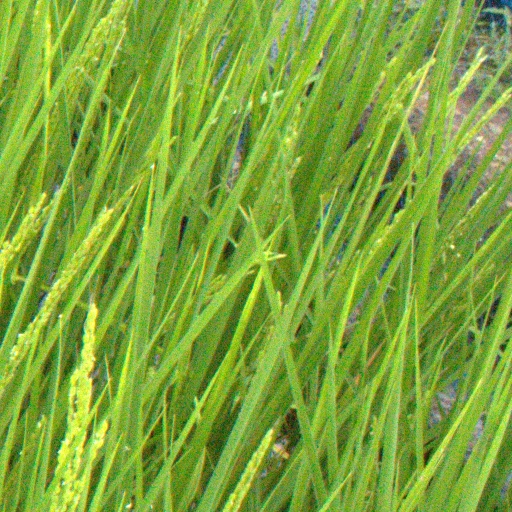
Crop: rice